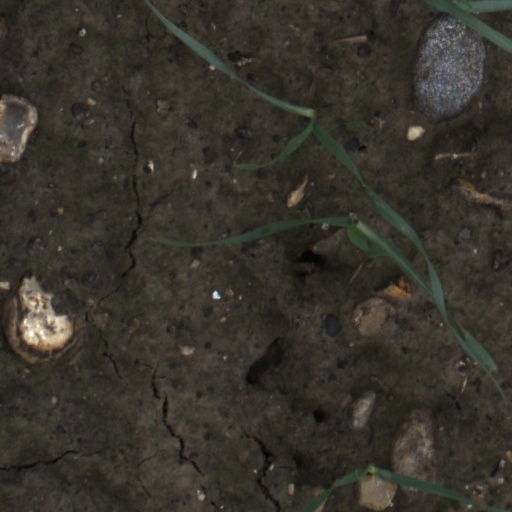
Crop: wheat